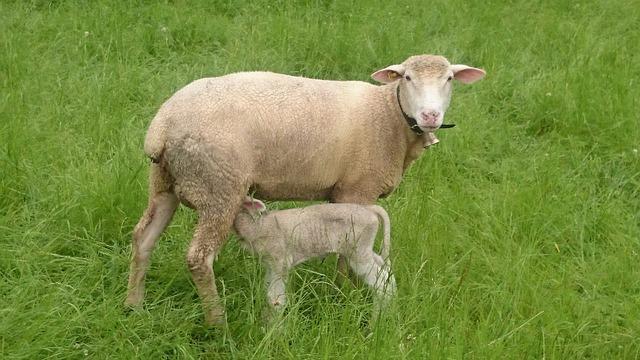
sheep